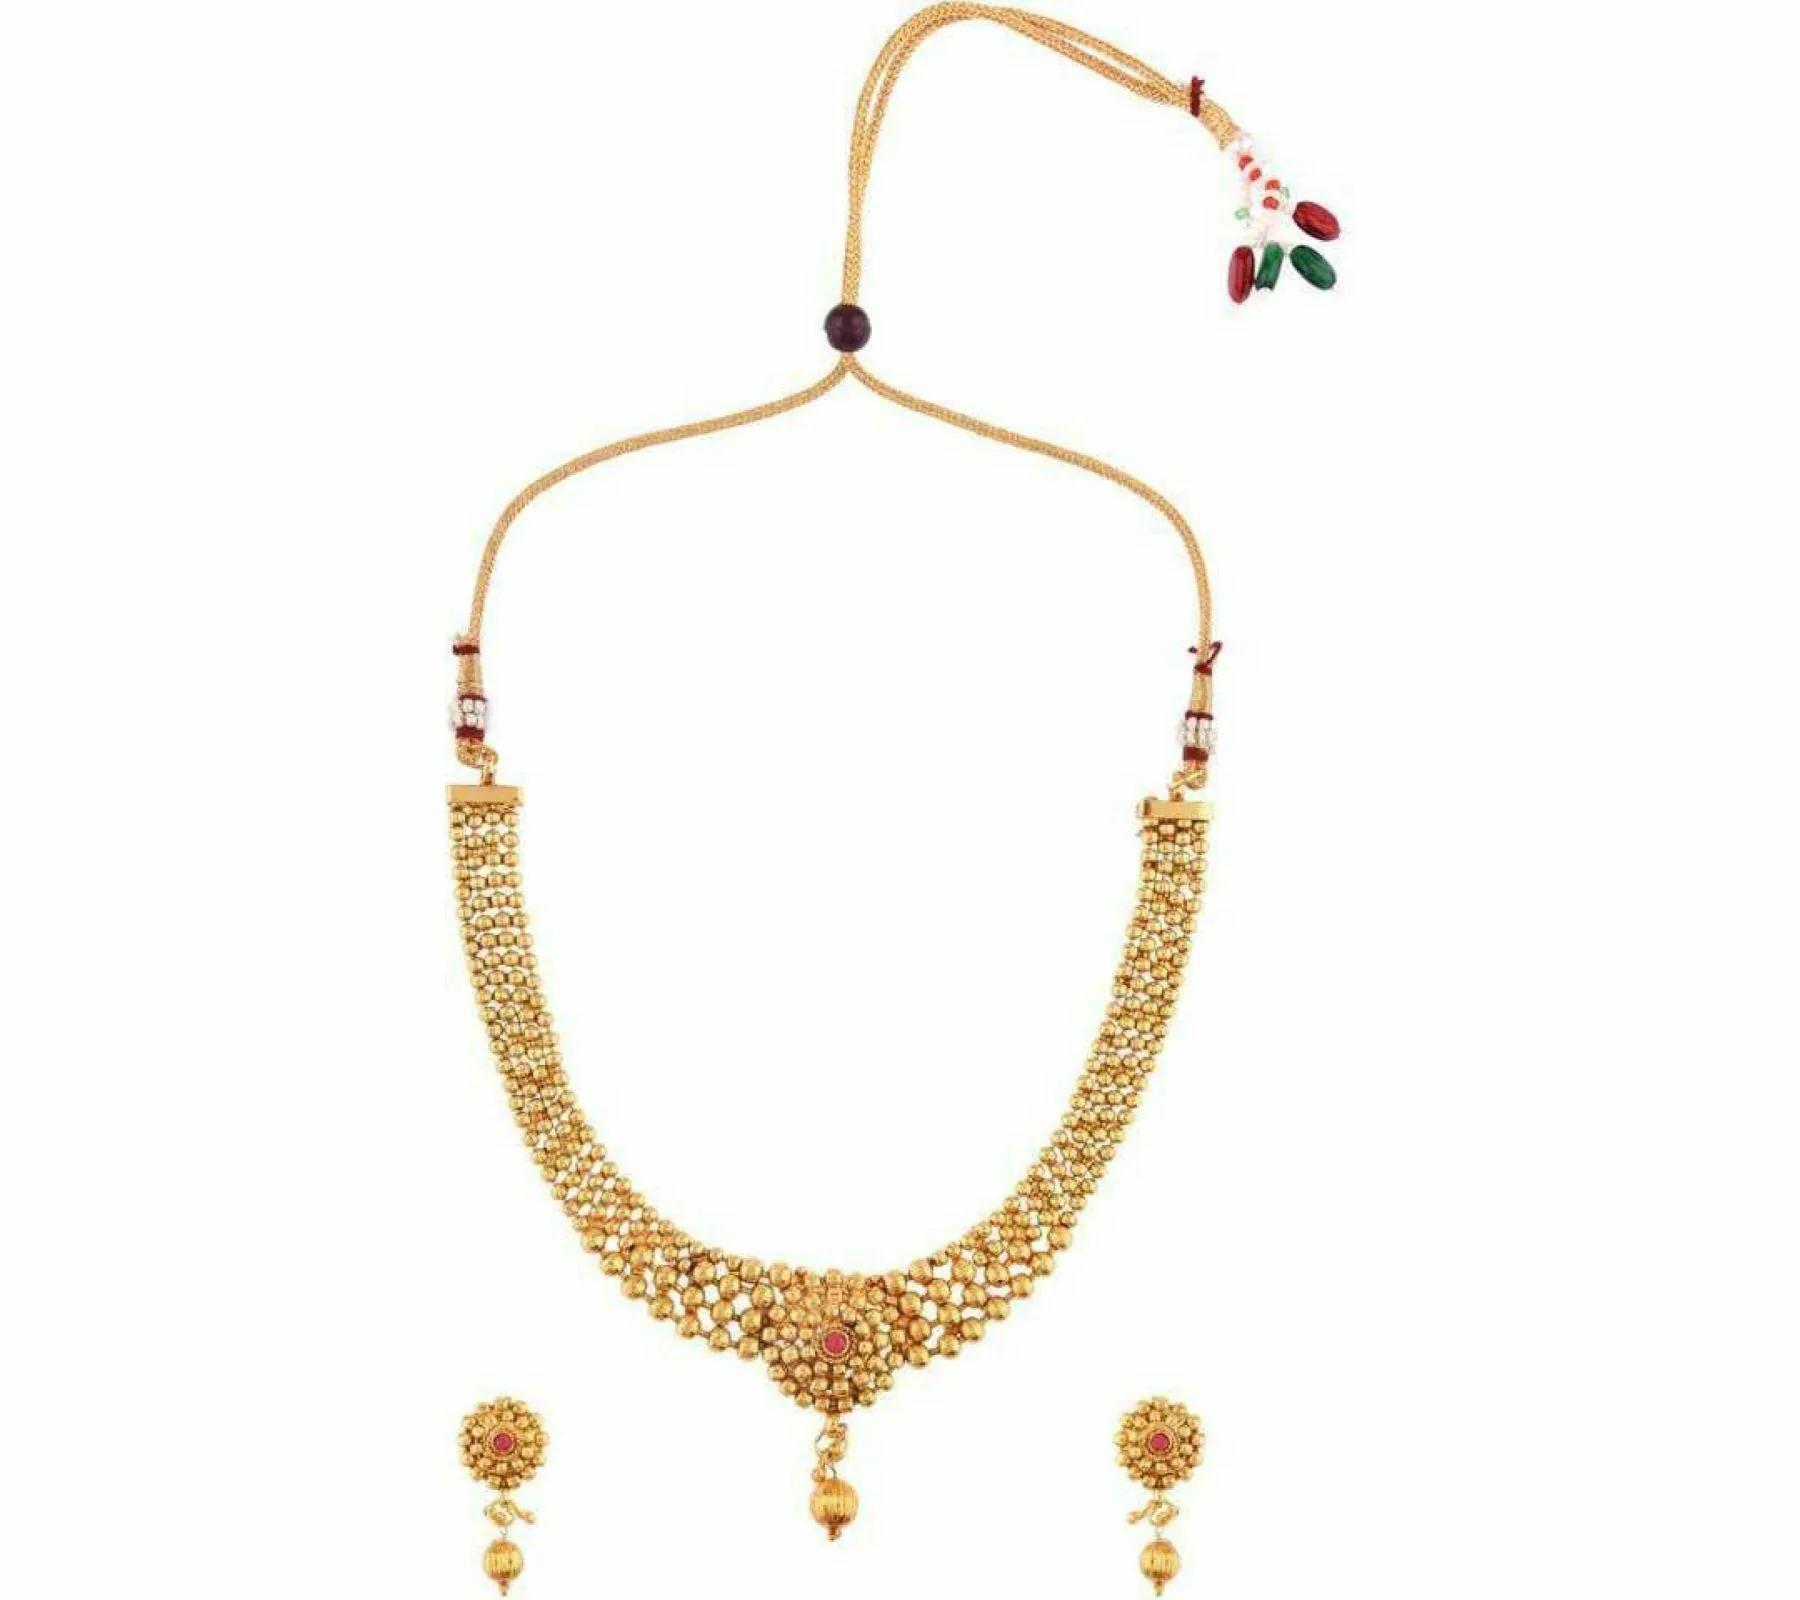
 Gyaan Jewels Handmade Copper Earring and Necklace Set Copper (Women, Girls) Free Size
Type: Necklaces
Brand: Gyaan Jewels
Price: Rs. 434
 Gyaan Jewels Handmade Copper Earring and Necklace Set Copper (Women, Girls)
Features: These are very easy to use being lightweight and has a design which makes it very comfortable,Superior quality and skin friendly,Made from premium quality material this product assures to remain in its original glory even after years of usage,Perfect gift ideal valentine, birthday, anniversary gift your loved ones
Included: 1 Necklace, 1 pair Earrings